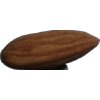
Label: Almonds 1